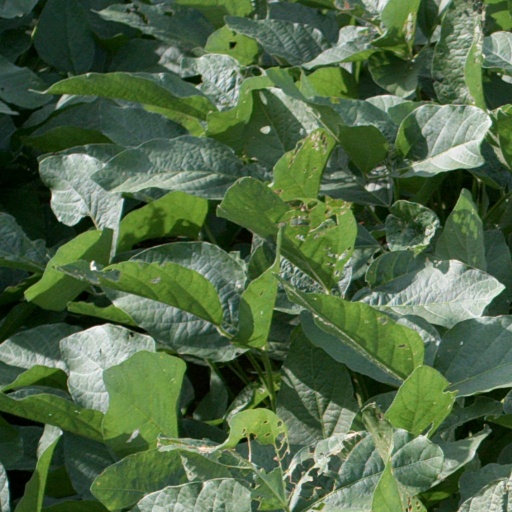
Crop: soybean